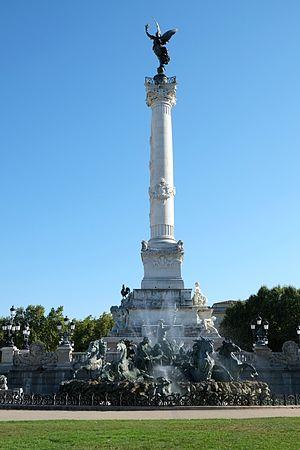
Monument aux Girondins Place des Quinconces Bordeaux Gironde France
Le monument aux Girondins, situé à Bordeaux, place des Quinconces, a été élevé entre 1894 et 1902 à la mémoire des députés girondins victimes de la Terreur. Les Bordelais le nomment couramment « colonne des Girondins » ou « monument des Girondins ».